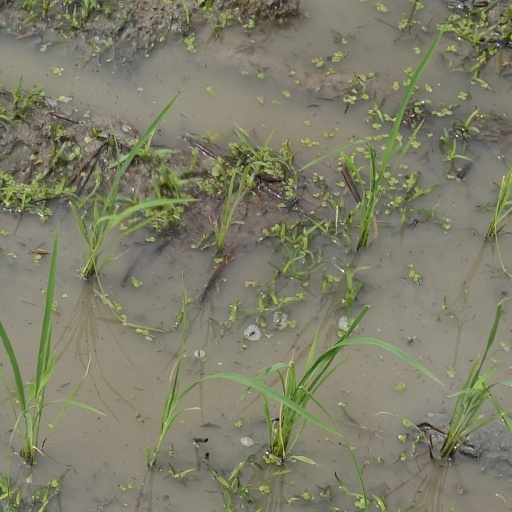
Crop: rice